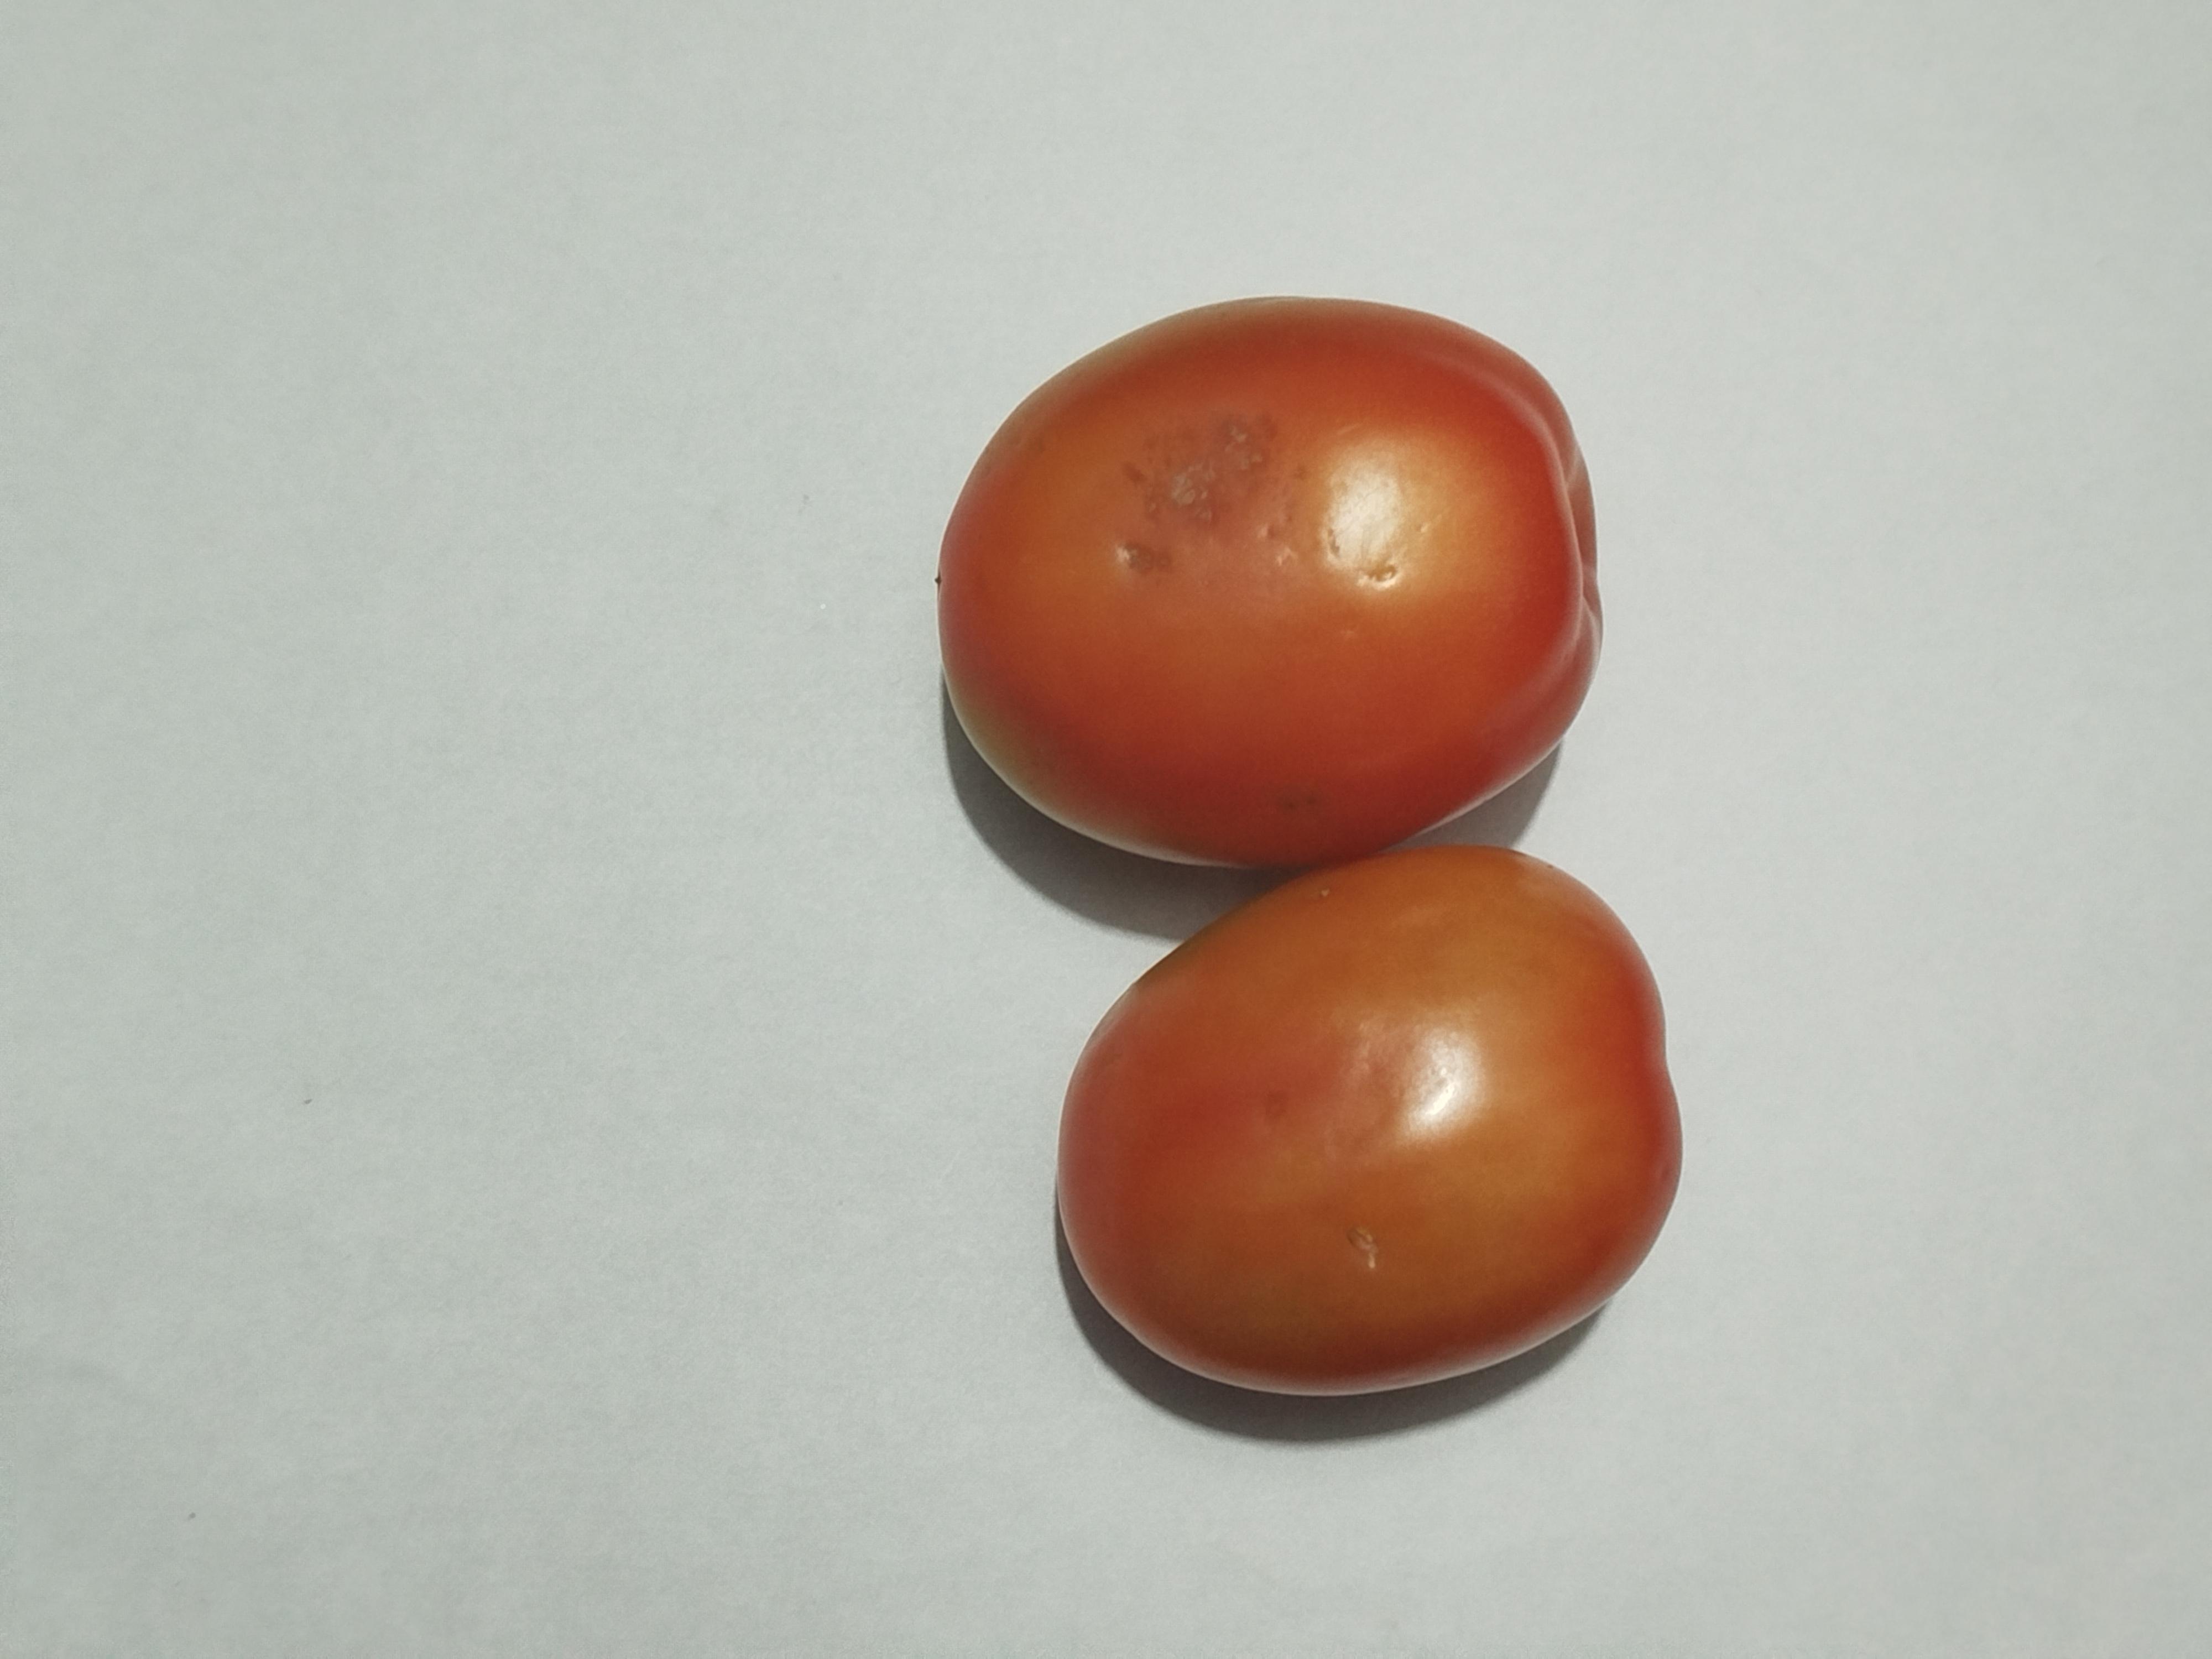
Label: Tomato